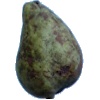
Label: pear_stone